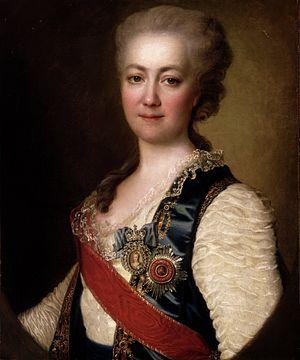
La condition féminine au siècle des Lumières en Europe est d'un côté marquée par le fait que la plupart des gens du XVIIᵉ siècle considère qu'une vie consacrée à tout type d'érudition est en contradiction avec les tâches domestiques que les femmes sont appelées à accomplir. D'un autre côté, plusieurs progrès sont notables, bien que surtout pour les classes sociales élevées, dans certains domaines lettrés.
L’Académie impériale de Russie a été fondée par la Grande Catherine et la princesse Catherine Dachkov, à l'exemple de l'Académie française en 1783, à Saint-Pétersbourg, dans le but de protéger et d'enrichir la langue russe et de produire un dictionnaire académique. L'Académie impériale a été absorbée dans le deuxième département de l'Académie impériale des sciences de Saint-Pétersbourg en 1841.
La science en Europe au siècle des Lumières est l'étude de l'histoire des sciences au siècle des Lumières, en particulier en Europe. Certaines idées se répandaient jusqu'en Amérique. L'époque débute à la révolution scientifique des XVIᵉ siècle et XVIIᵉ siècle, pour se terminer vers la Révolution française et est marquée par l’essor des sociétés savantes.